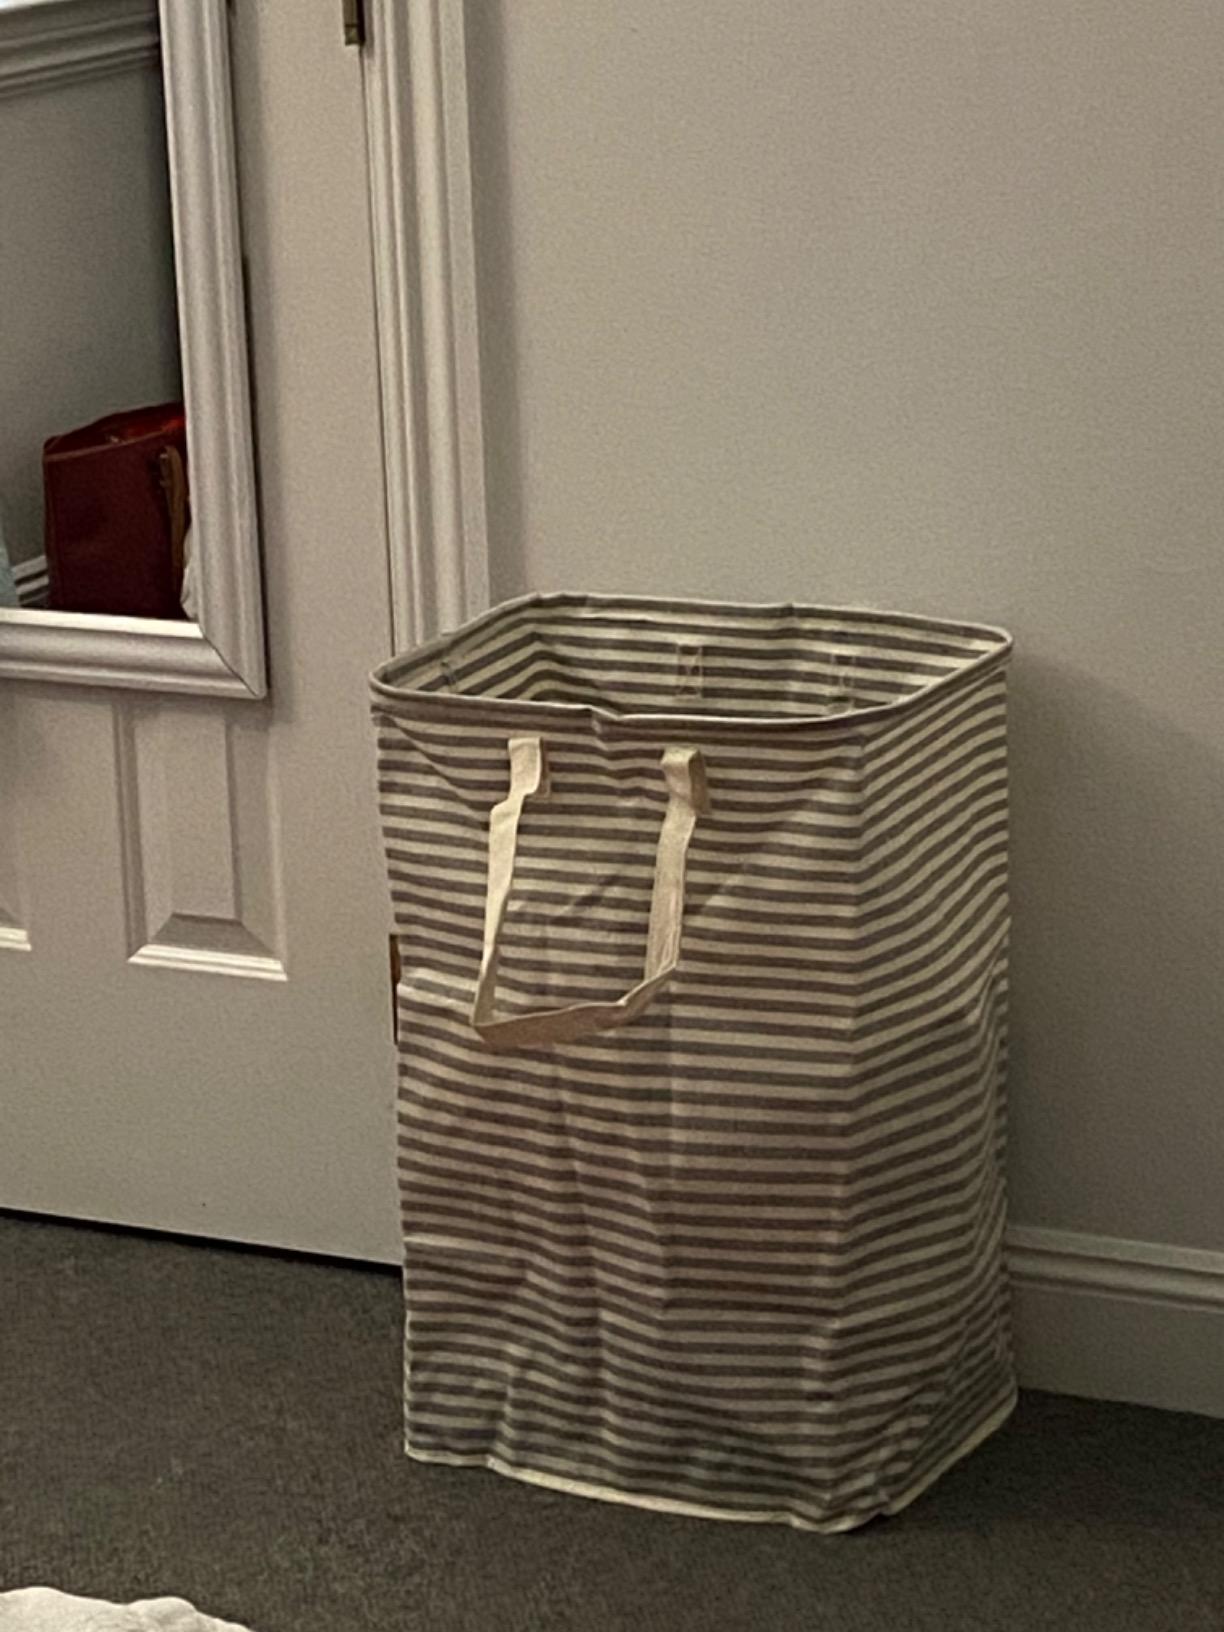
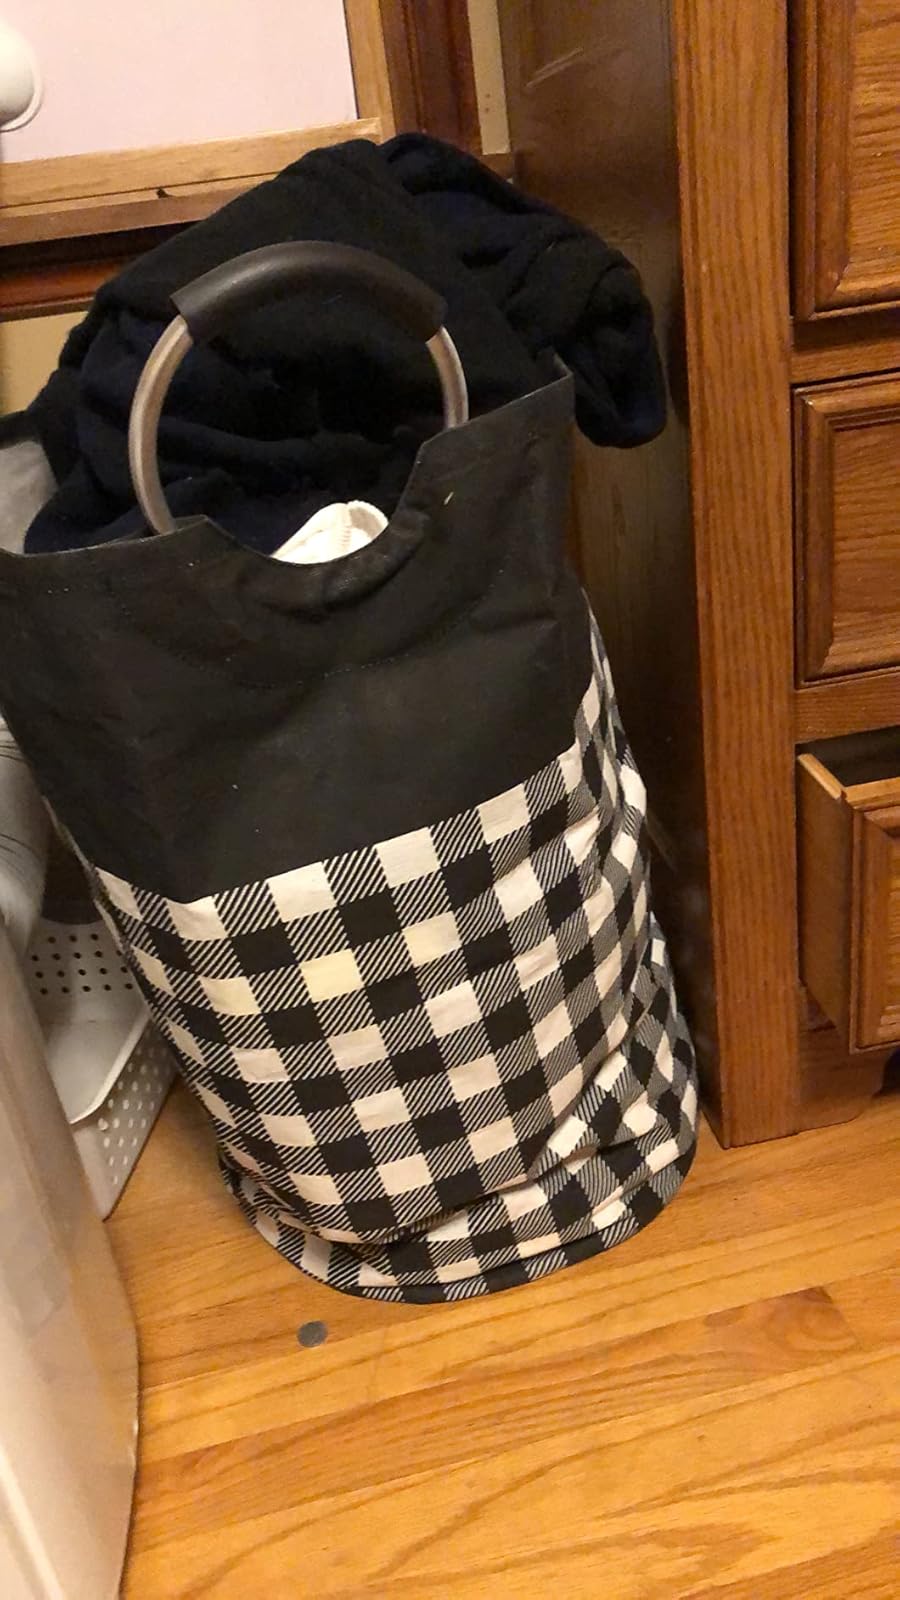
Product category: items_hamper
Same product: no